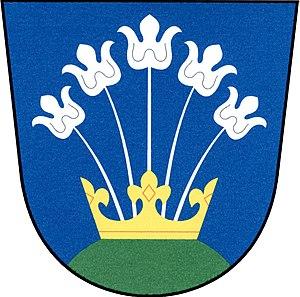
Vyškovec est une commune du district d'Uherské Hradiště, dans la région de Zlín, en République tchèque. Sa population s'élevait à 144 habitants en 2018.